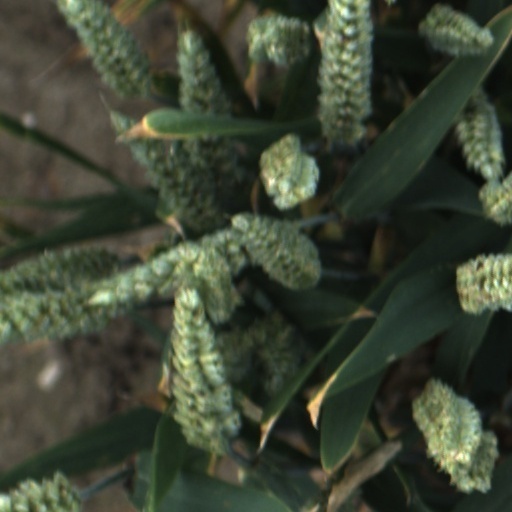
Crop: wheat